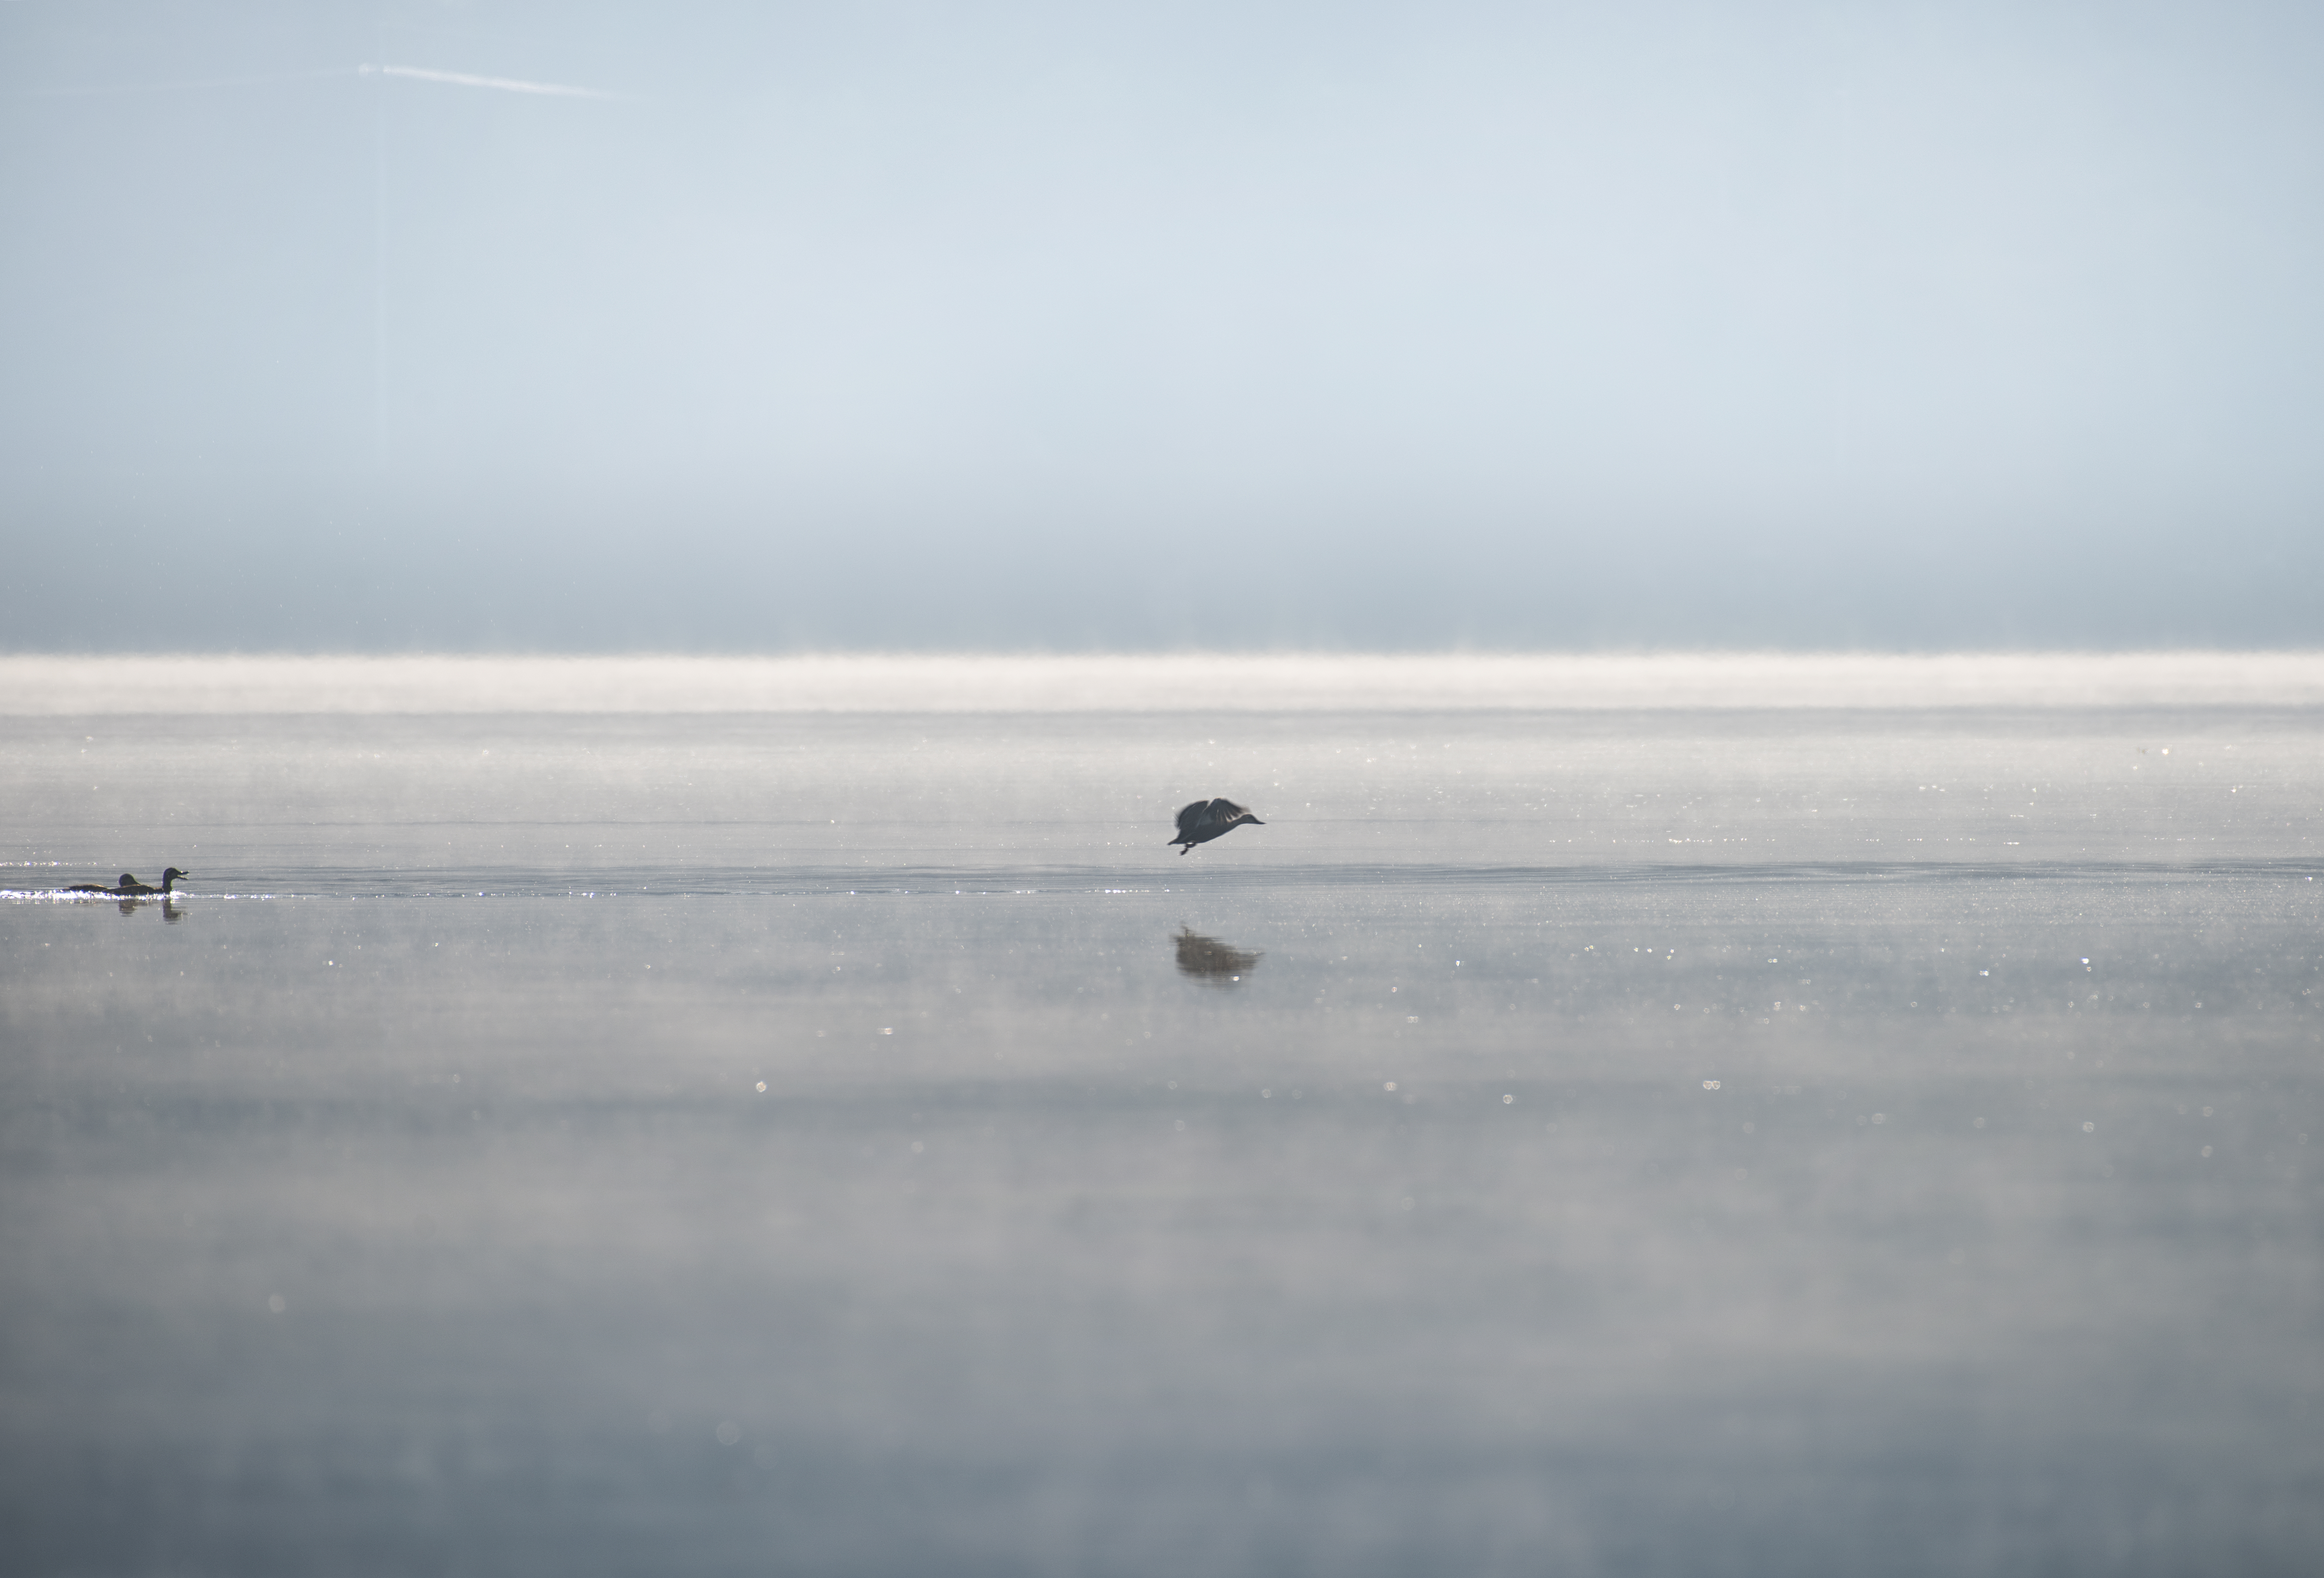
bird, lake, meeting, water, sky, atmosphere, fluid, coastal and oceanic landforms, horizon, landscape, wind wave, cloud, seabird, shore, mist, dusk, beach, winter, coast, sound, wave, evening, ocean, sand, loch, reflection, tide, marine mammal, monochrome photography, monochrome, liquid, rock, sea